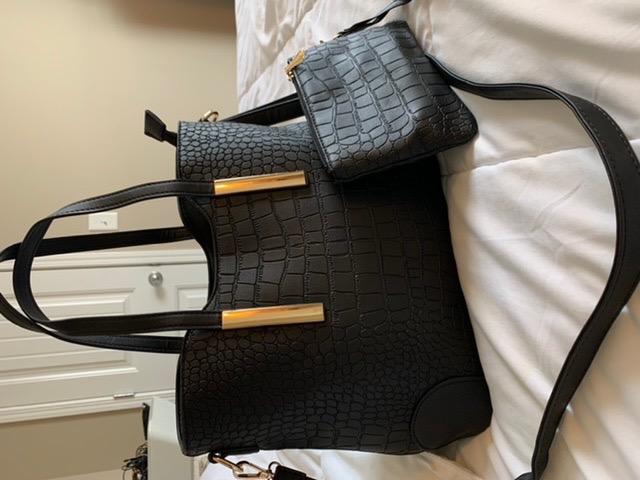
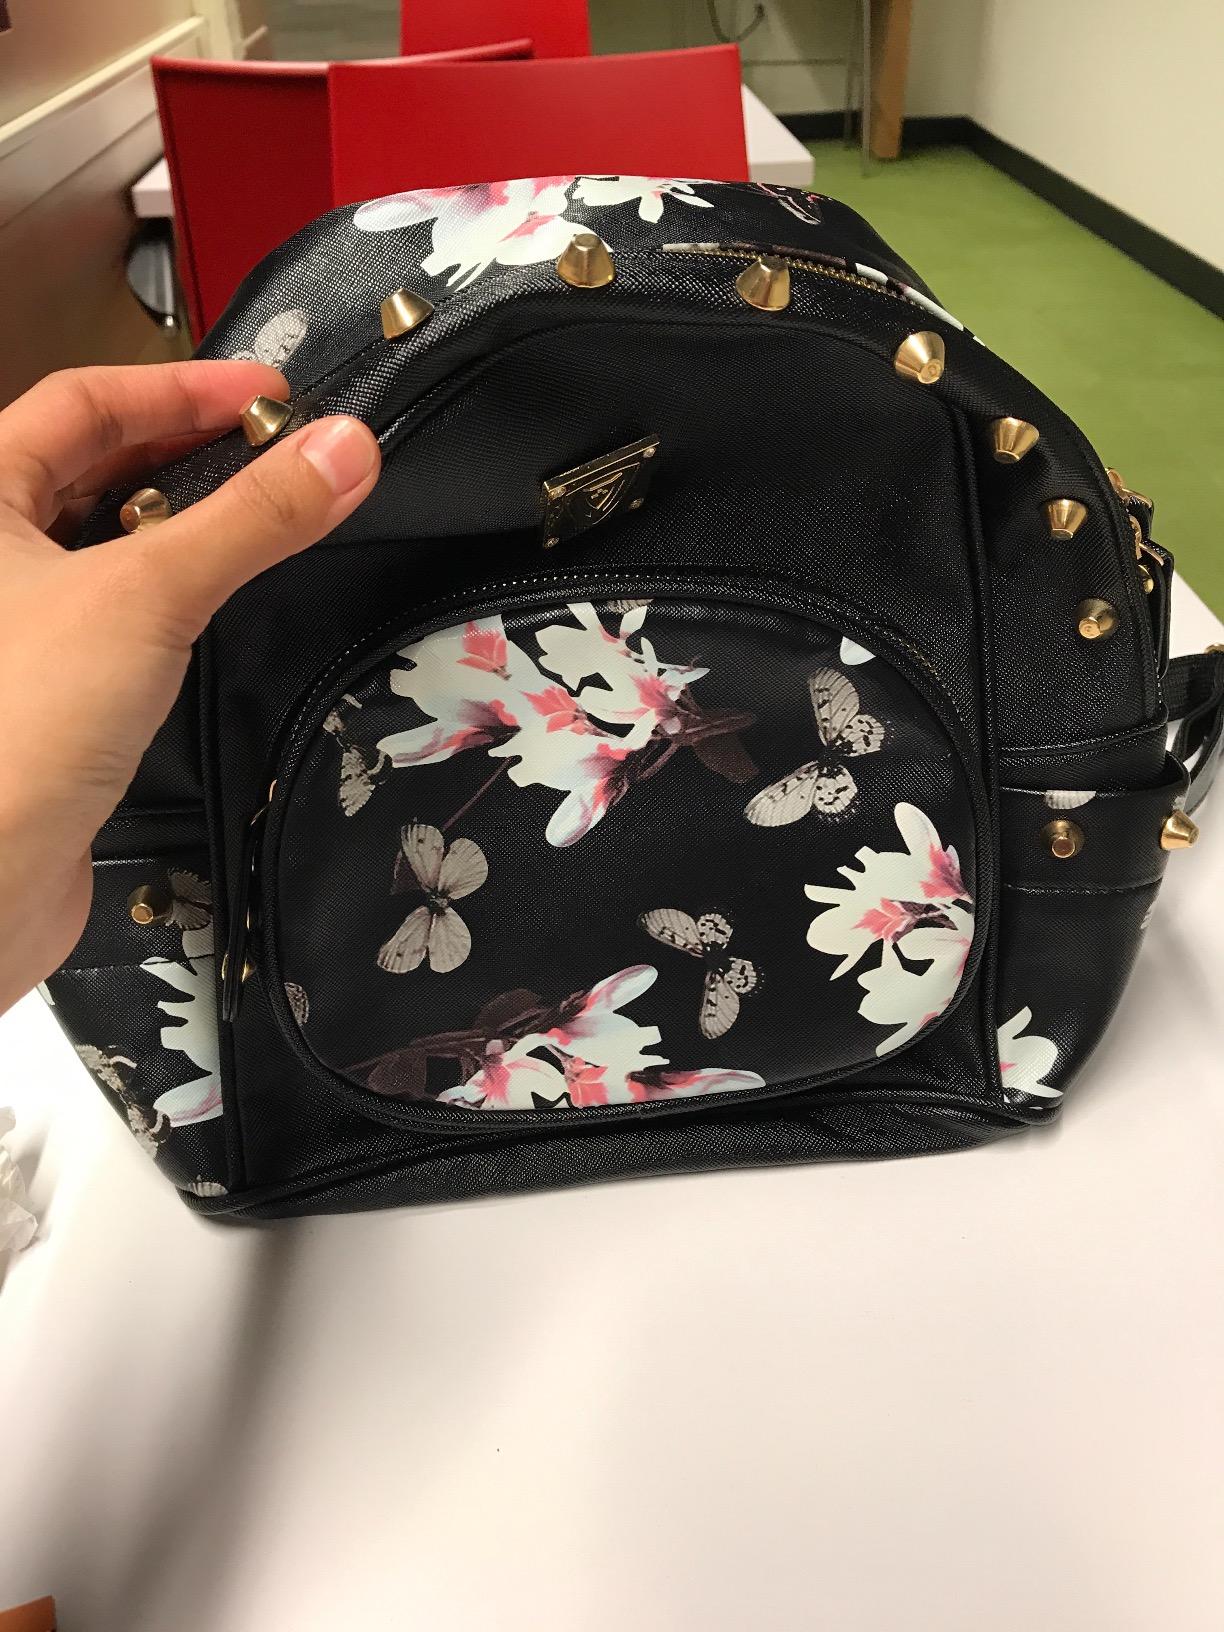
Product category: accessories_handbag
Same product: no